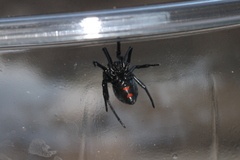
Species: Lactrodectus_hesperus